Clara Cleymans

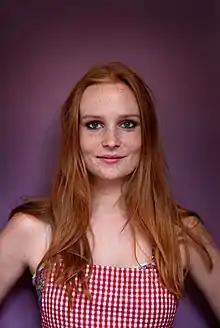
Cleymans in 2010

She was born on 5 January 1989 in Wilrijk, as the second child of Karin Jacobs and Jan Cleymans. She has an older brother, named Jelle. She attended the Lemmensinstituut in Leuven, and then the philosophy department of the University of Antwerp.